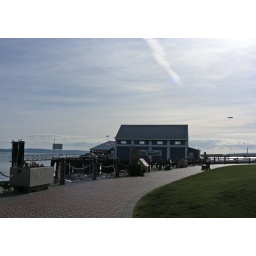
A plane landing in the morning sun over the fish market in Sidney-by-the-Sea.